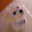
Label: dog